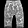
Label: Trouser